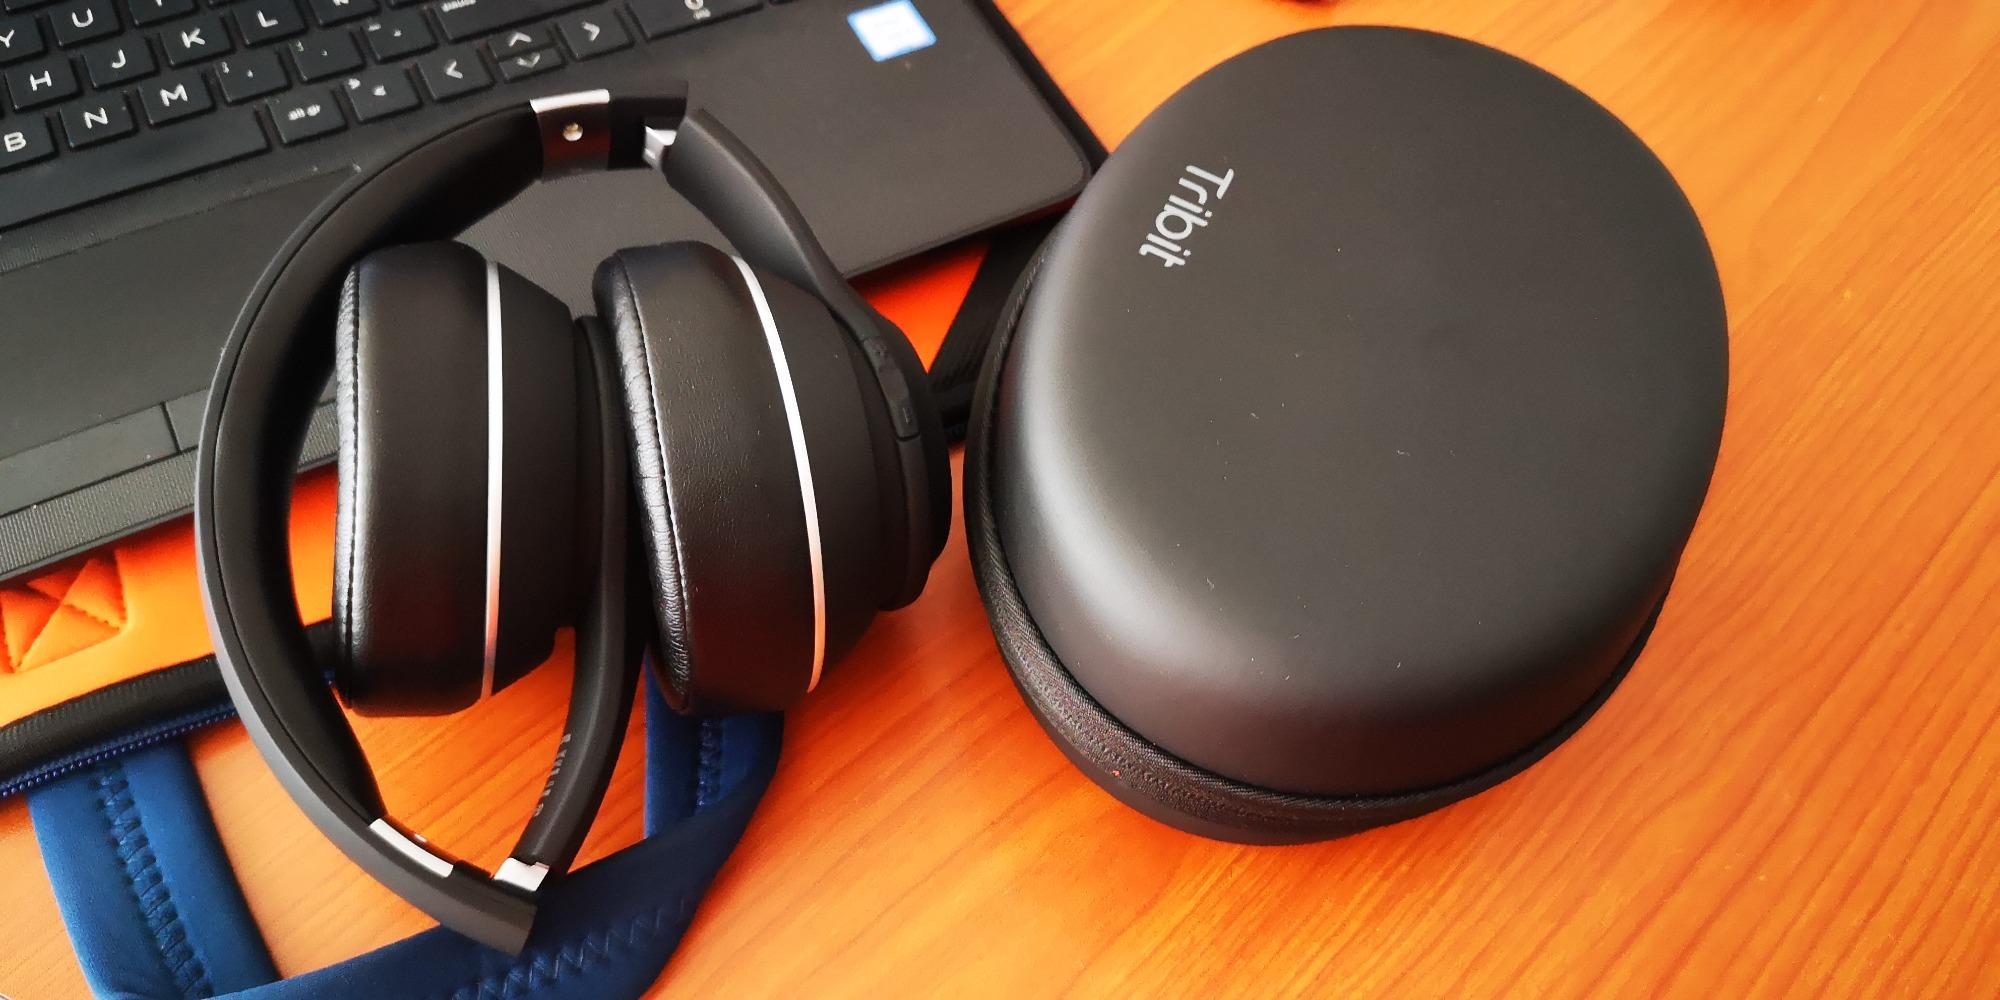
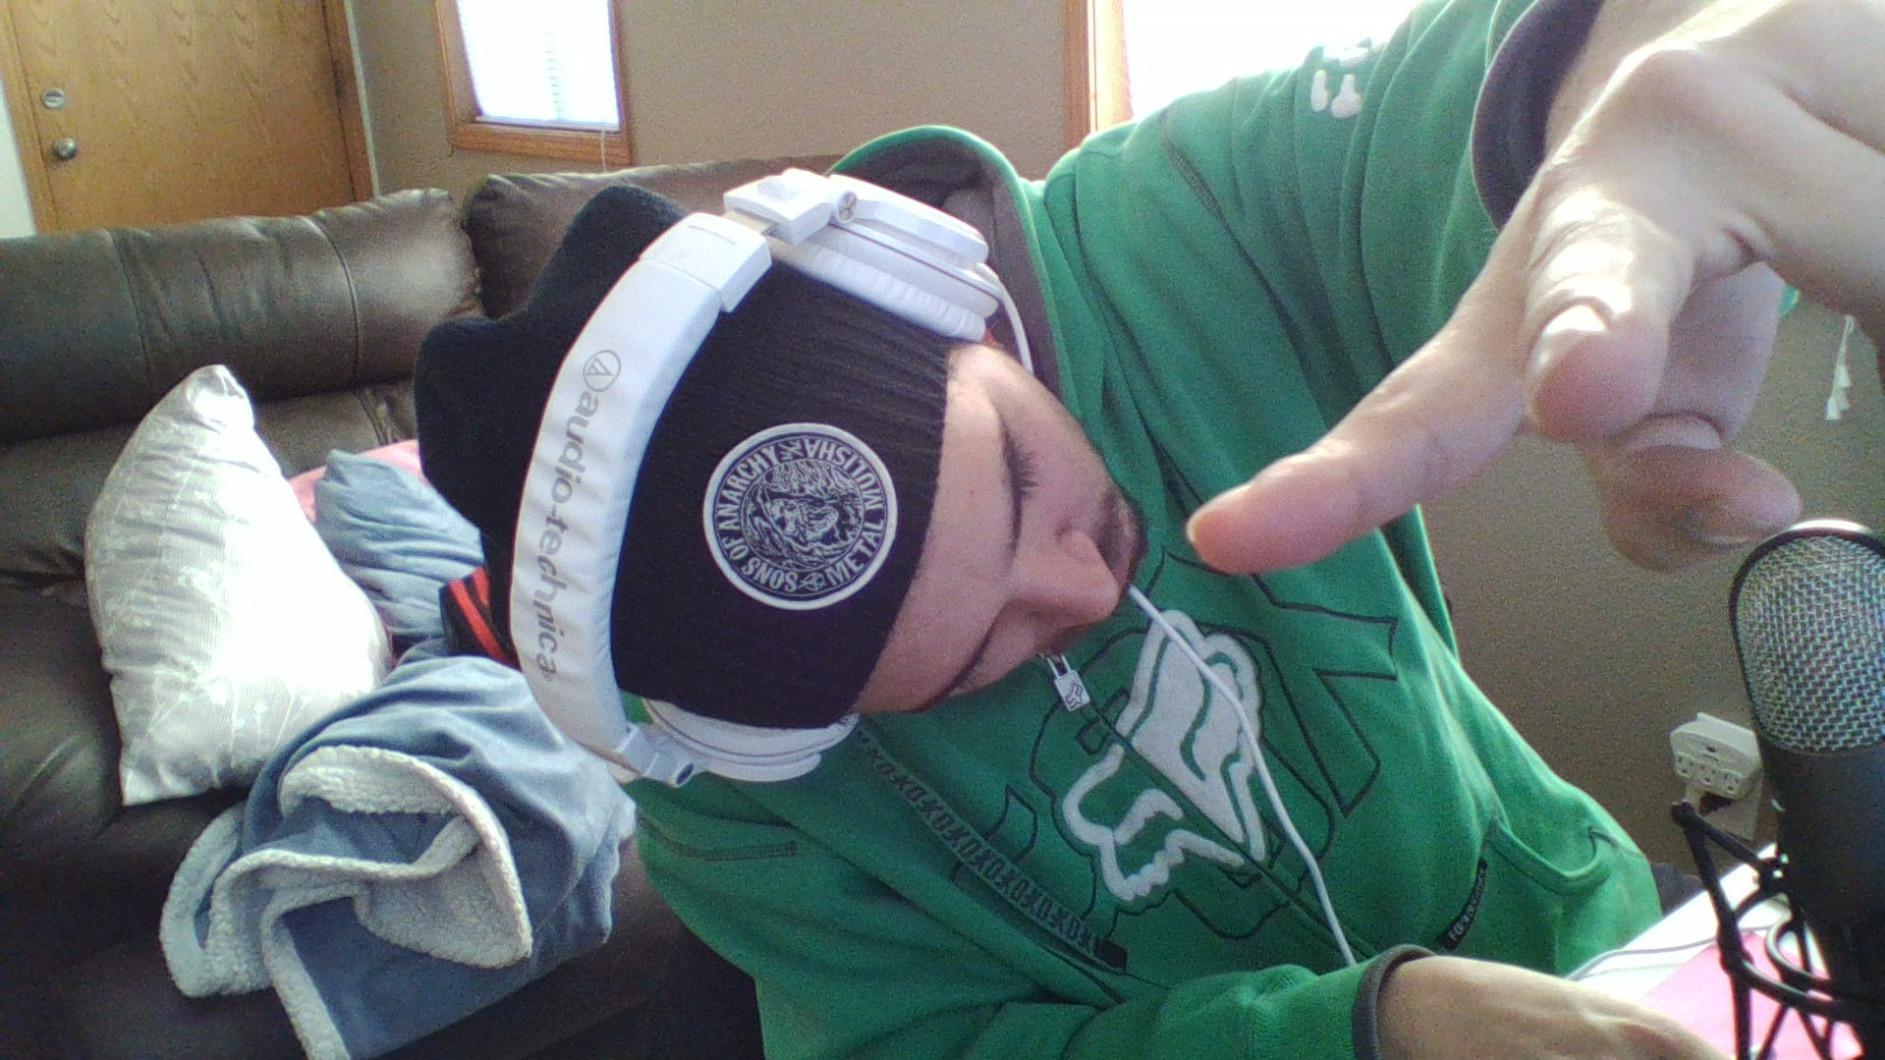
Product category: headphones
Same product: no